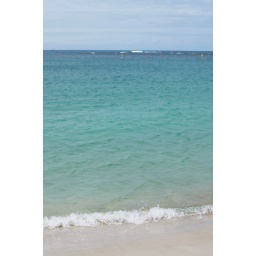
shirarahama beach in shirahama (&amp;quot;white sand beach&amp;quot;)